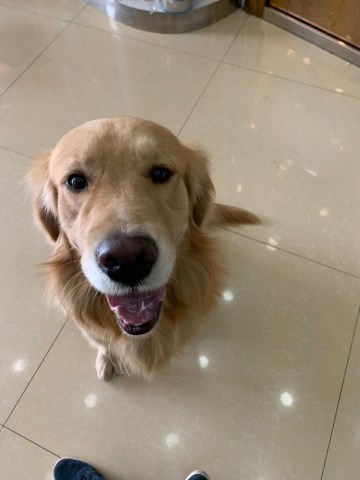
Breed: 5355-n000126-golden_retriever